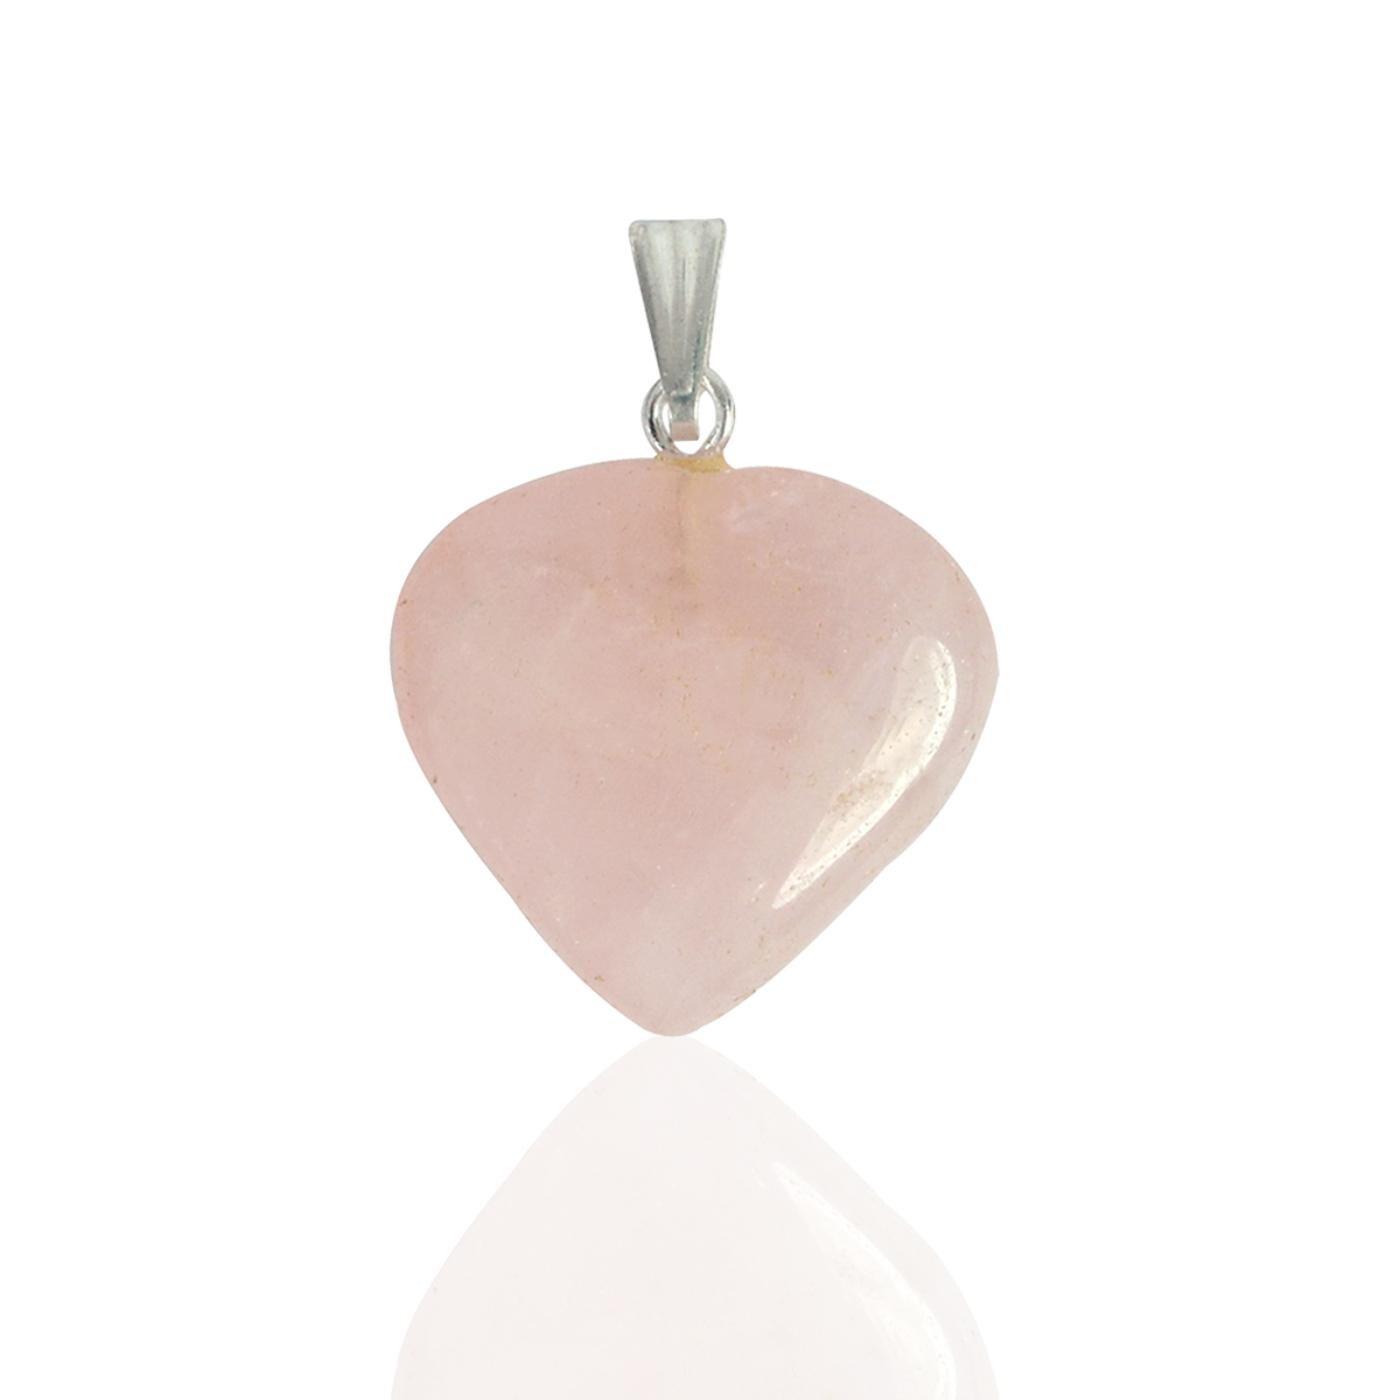
Rose Quartz Natural Healing Stone Pendant Small Heart Shape Crystal Stone Pendant/Locket with Metal Chain
Type: Necklaces & Pendants
Brand: Reiki Crystal Products
Price: Rs. 299
Natural Crystal Stone Rose Quartz Heart Shape Pendant | Length : 15-20 mm | Width - 15-20 mm Approx. Charged By Reiki Grand Master & Vastu Expert
Included: Rose Quartz 1X Heart Pendant 15-20mm